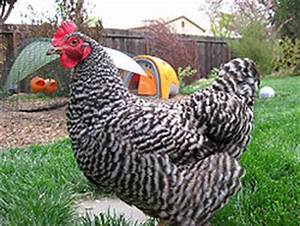
Label: chicken